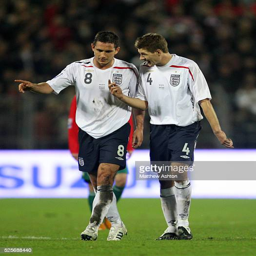
soccer player has a discussion with football player as the teams leave the pitch at half time